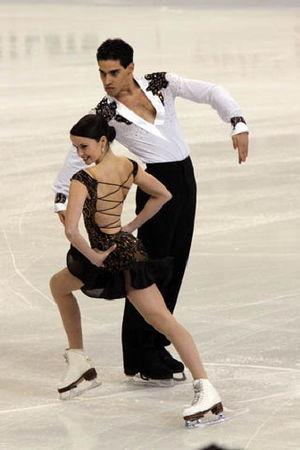
Le paso doble est une musique à deux temps. Par extension, le paso doble est une danse espagnole sur une musique espagnole.